Titian

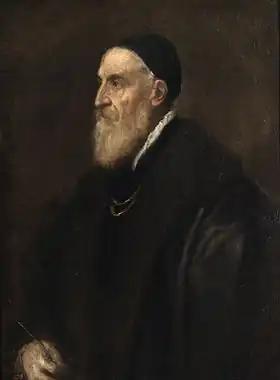
"Self-Portrait", , now housed in in Madrid

Tiziano Vecellio (27 August 1576), Latinized as Titianus, hence known in English as Titian, was an Italian Renaissance painter. The most important artist of Renaissance Venetian painting, he was born in Pieve di Cadore, near Belluno.